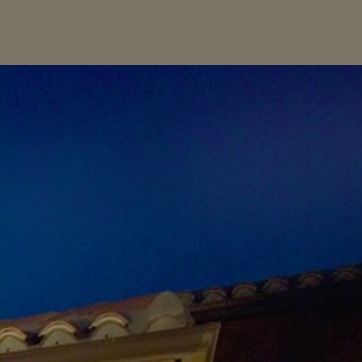
Material: sky